Nikolai Astrup

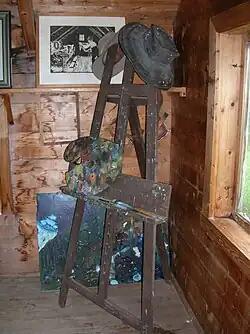
Interior of Astrup's studio at Astruptunet

KODE, Bergen's largest museum for paintings, has devoted one wing entirely to Astrup's life and work.